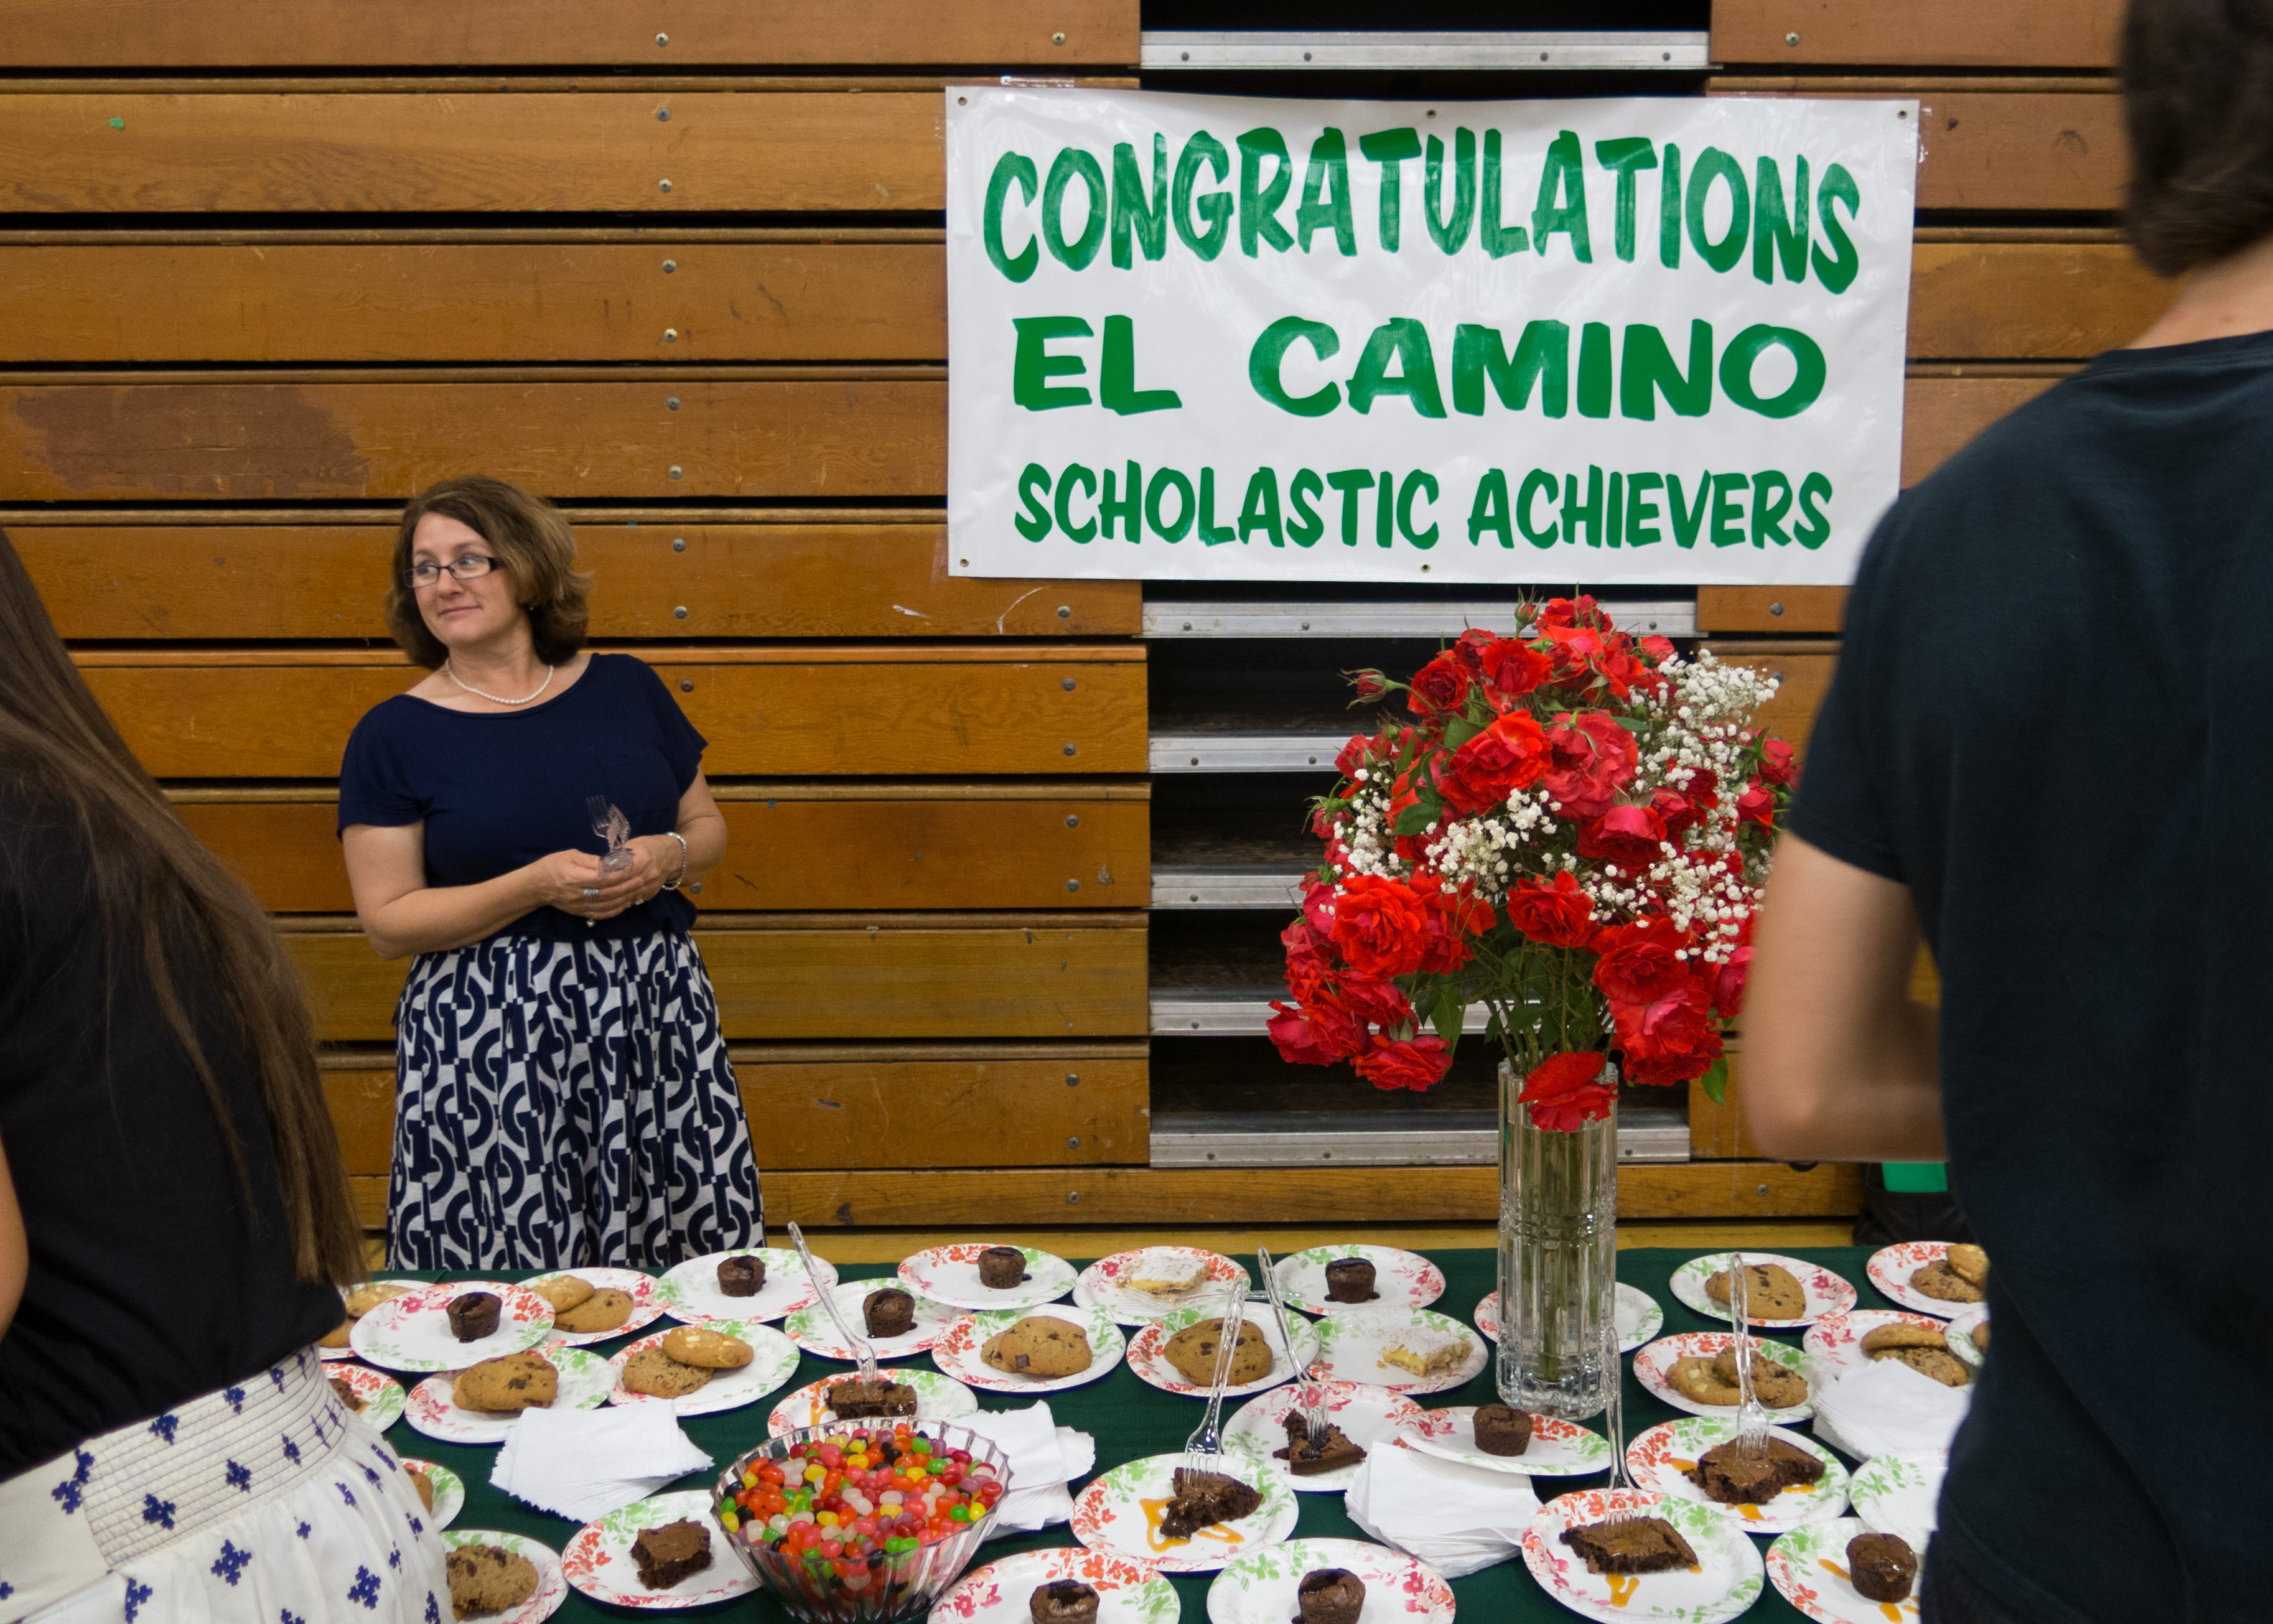
plant, flower, meal, food, produce, dessert, cuisine, 2014, school, highschool, floristry, 365, 365the2014edition, pta, specialevent, ptsa, psta, highschoolawards, basedgoods, local food